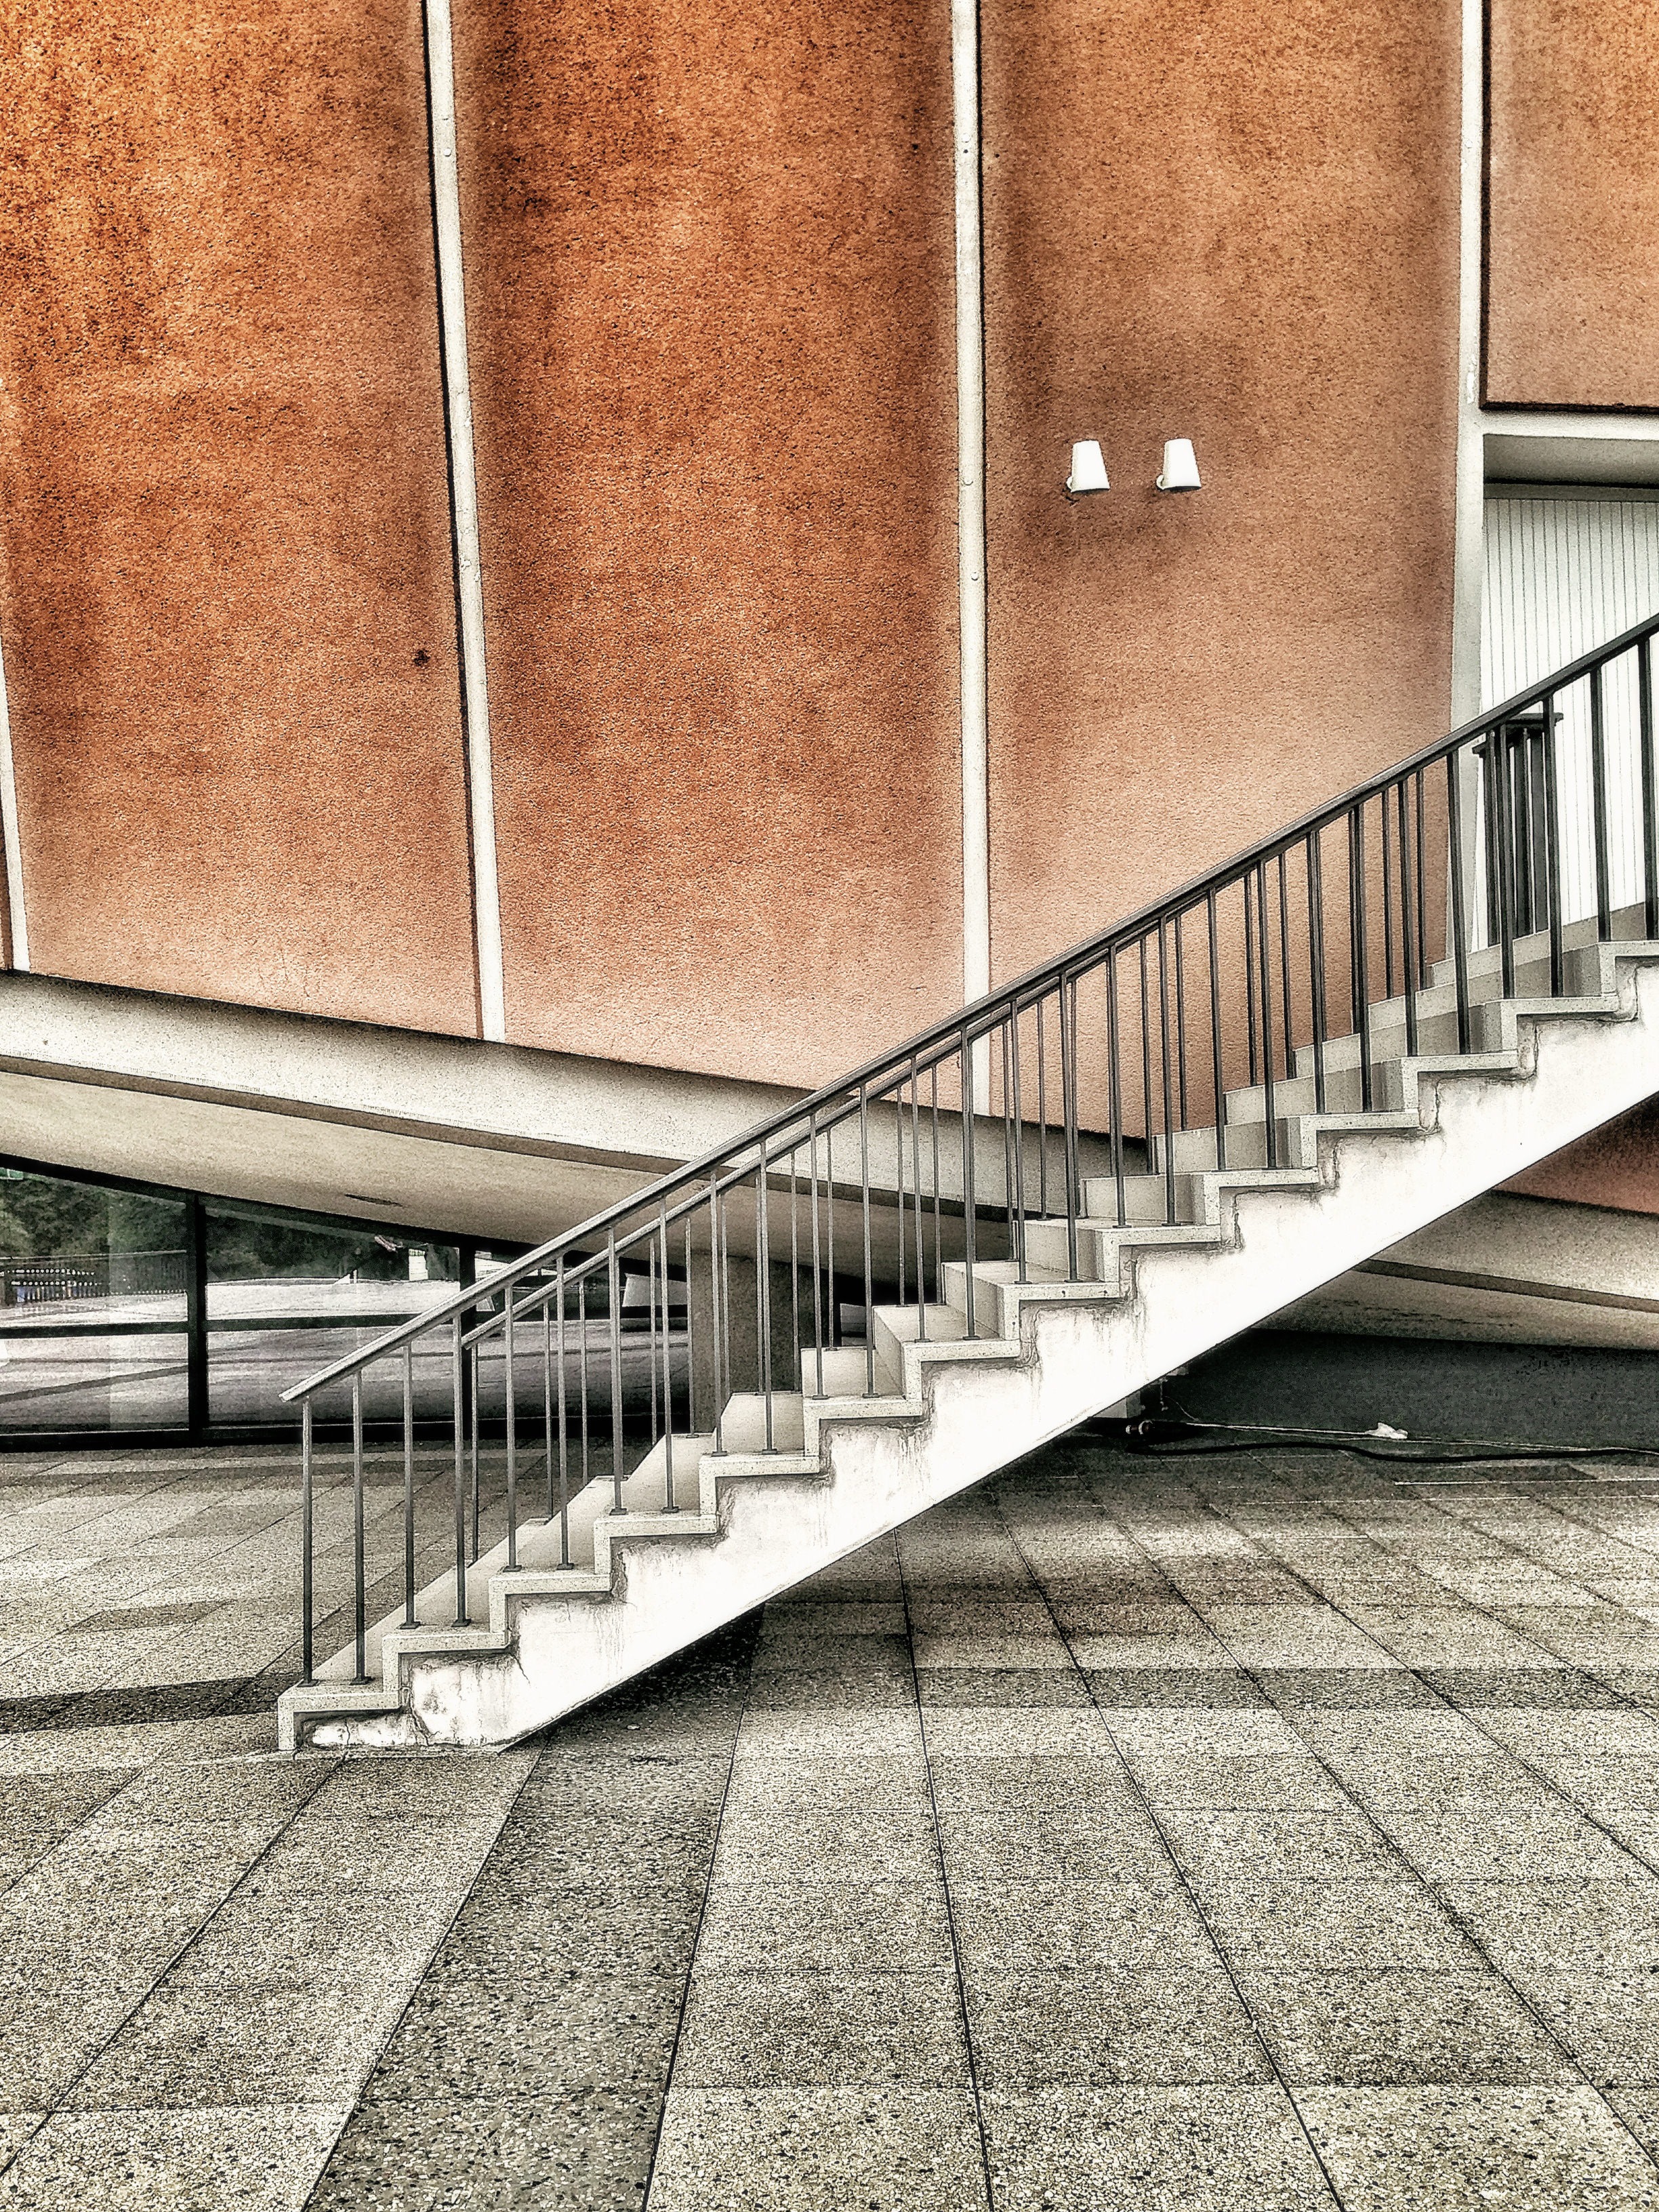
architecture, wood, floor, building, wall, line, facade, sightseeing, brick, material, handrail, places of interest, events, capital, structures, stairs, symmetry, germany, berlin, shape, flooring, government district, haus der kulturen, pregnant oyster